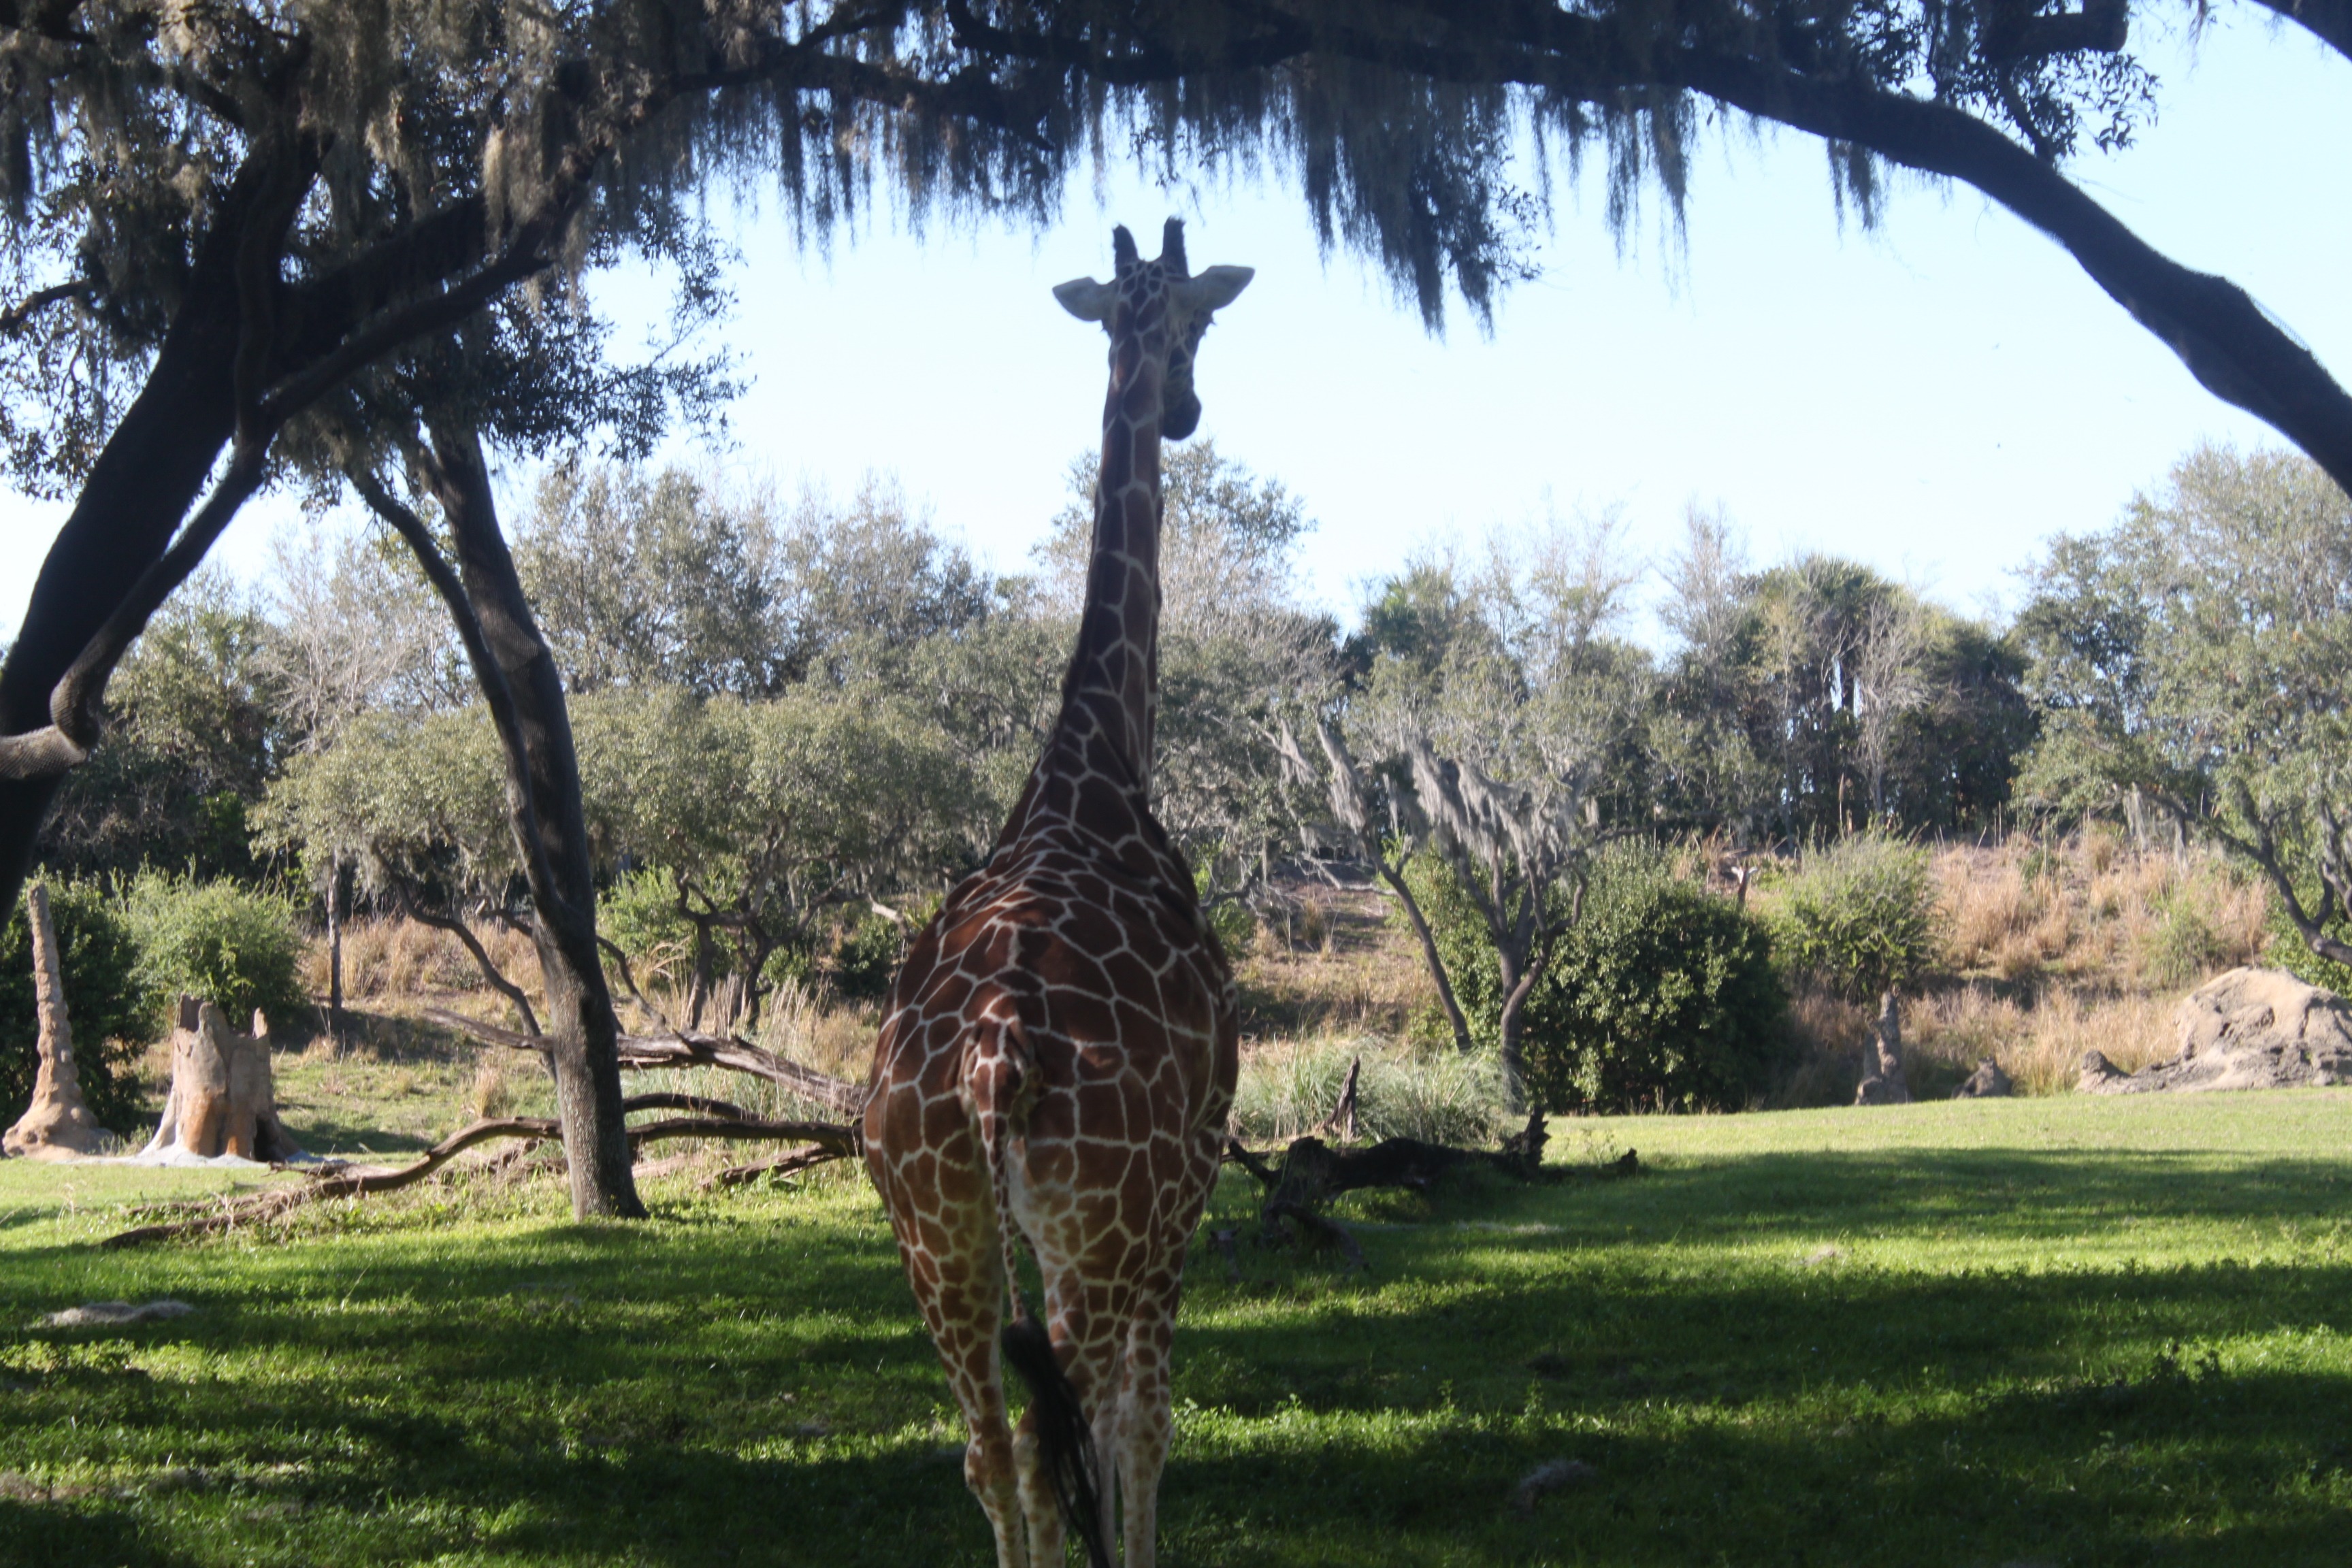
tree, animal, wildlife, jungle, africa, mammal, fauna, savanna, giraffe, neck, reserve, spots, tall, african, safari, ecosystem, giraffidae